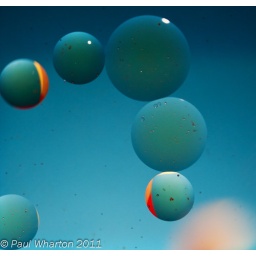
Drops of olive oil on water in a glass dish with coloured cards underneath.